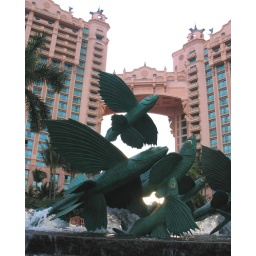
flying fish fountain with Royal Towers in the background